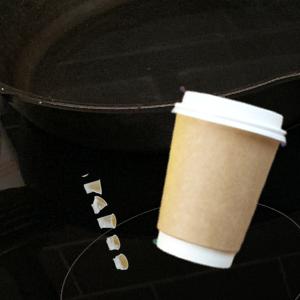
Label: cups